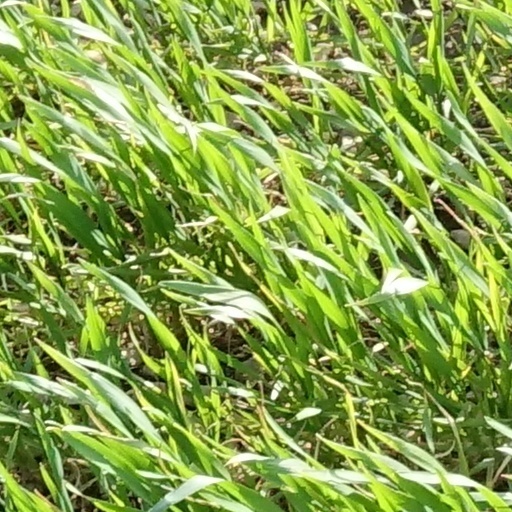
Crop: wheat